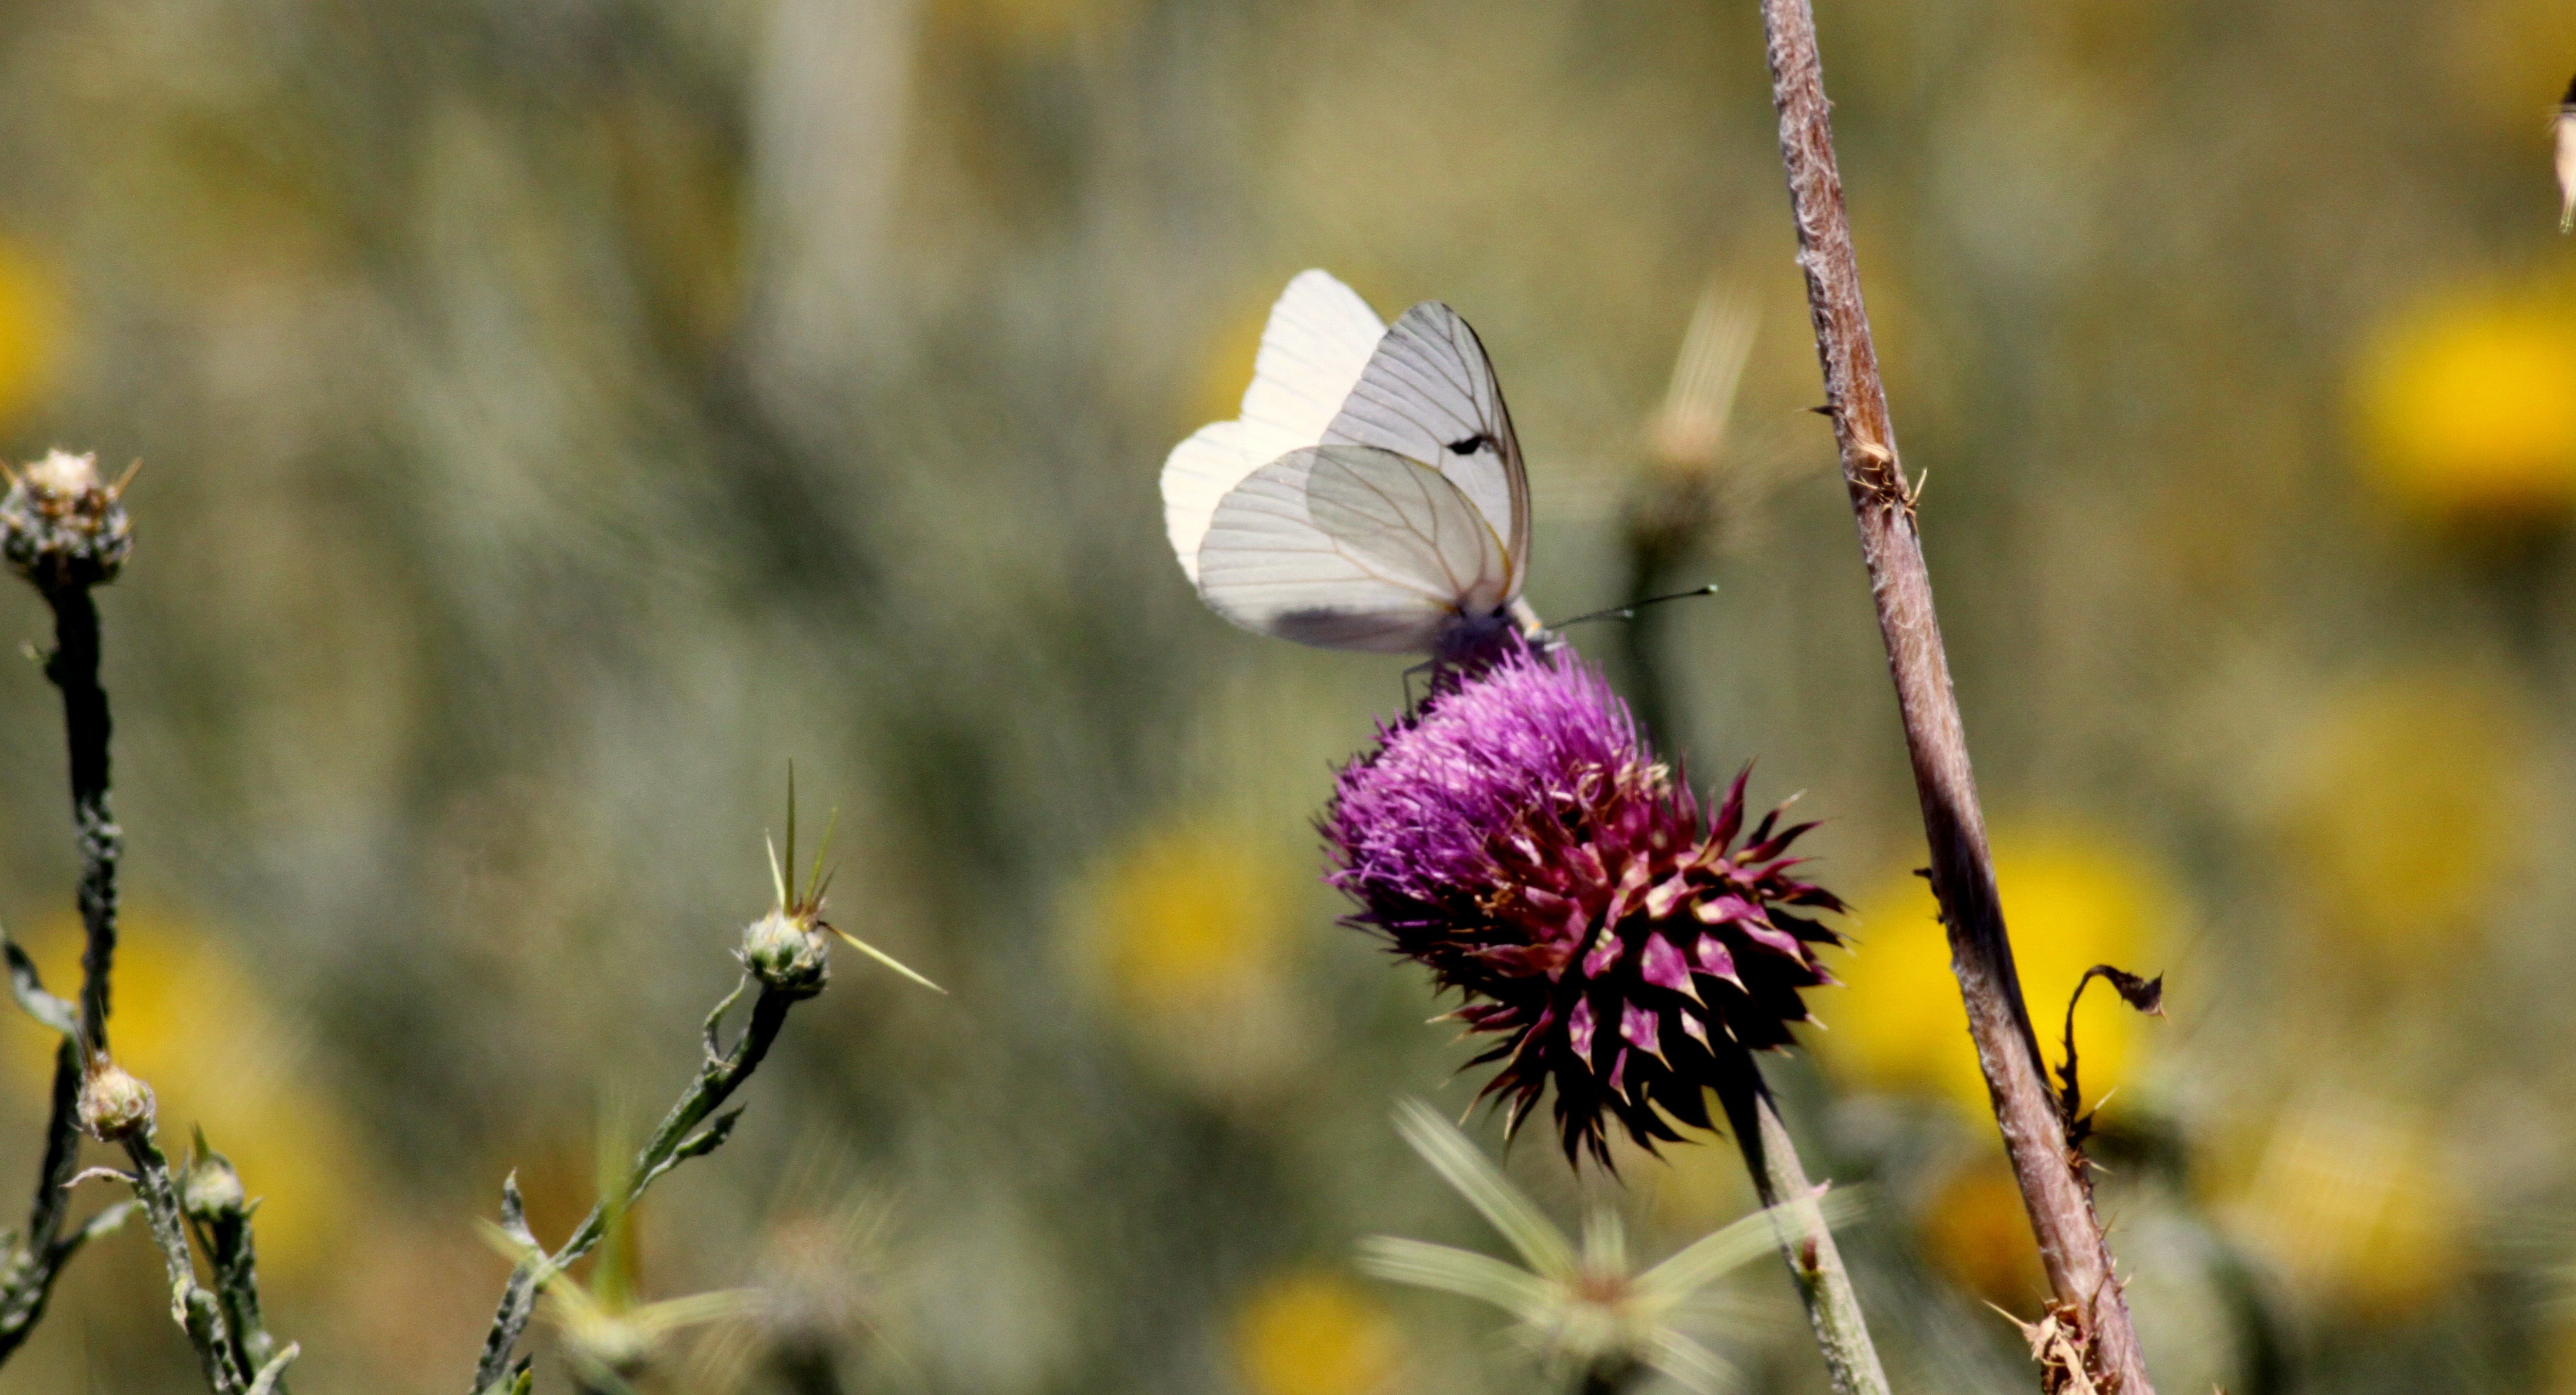
nature, grass, branch, blossom, plant, photography, meadow, prairie, sunlight, leaf, flower, wildlife, spring, insect, autumn, botany, butterfly, yellow, flora, season, fauna, invertebrate, wildflower, close up, thistle, macro photography, flowering plant, daisy family, plant stem, land plant, moths and butterflies